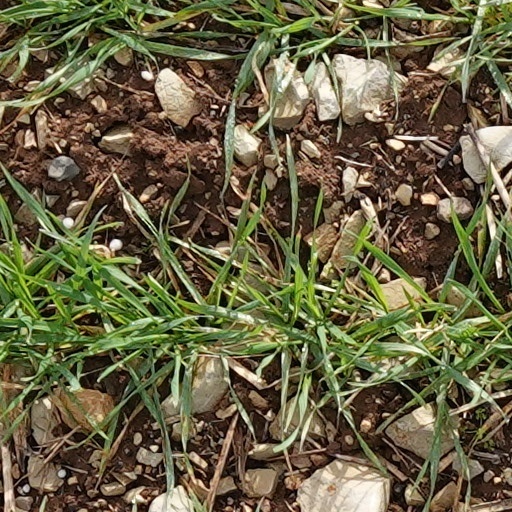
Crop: wheat